Nothing to Lose (1997 film)

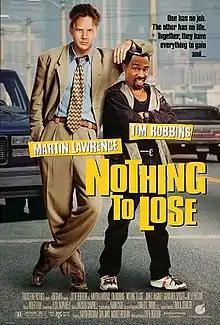
Theatrical release poster

Nothing to Lose is a 1997 American buddy action comedy film starring Tim Robbins and Martin Lawrence. The film was written and directed by Steve Oedekerk, who also made a cameo appearance as a lip-synching security guard in the film.